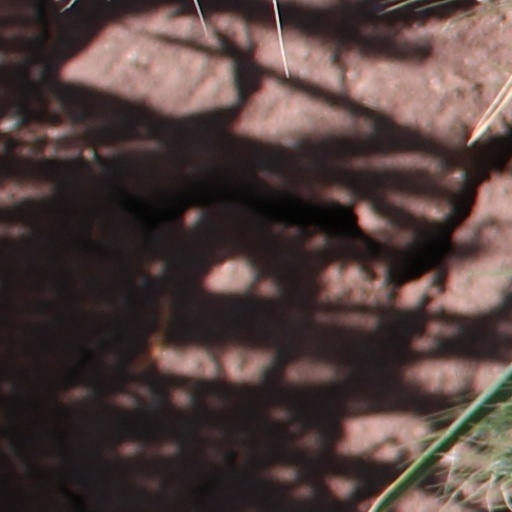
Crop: wheat